Pengal Neram

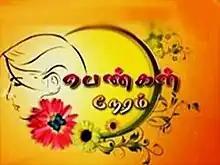
Title card

Pengal Neram is a Tamil Entertainment show that premiered on 21 August 2012 and airs Monday through Friday on Raj TV. This show showcases the talents of women in various fields including cookery, art, craft, household chores.